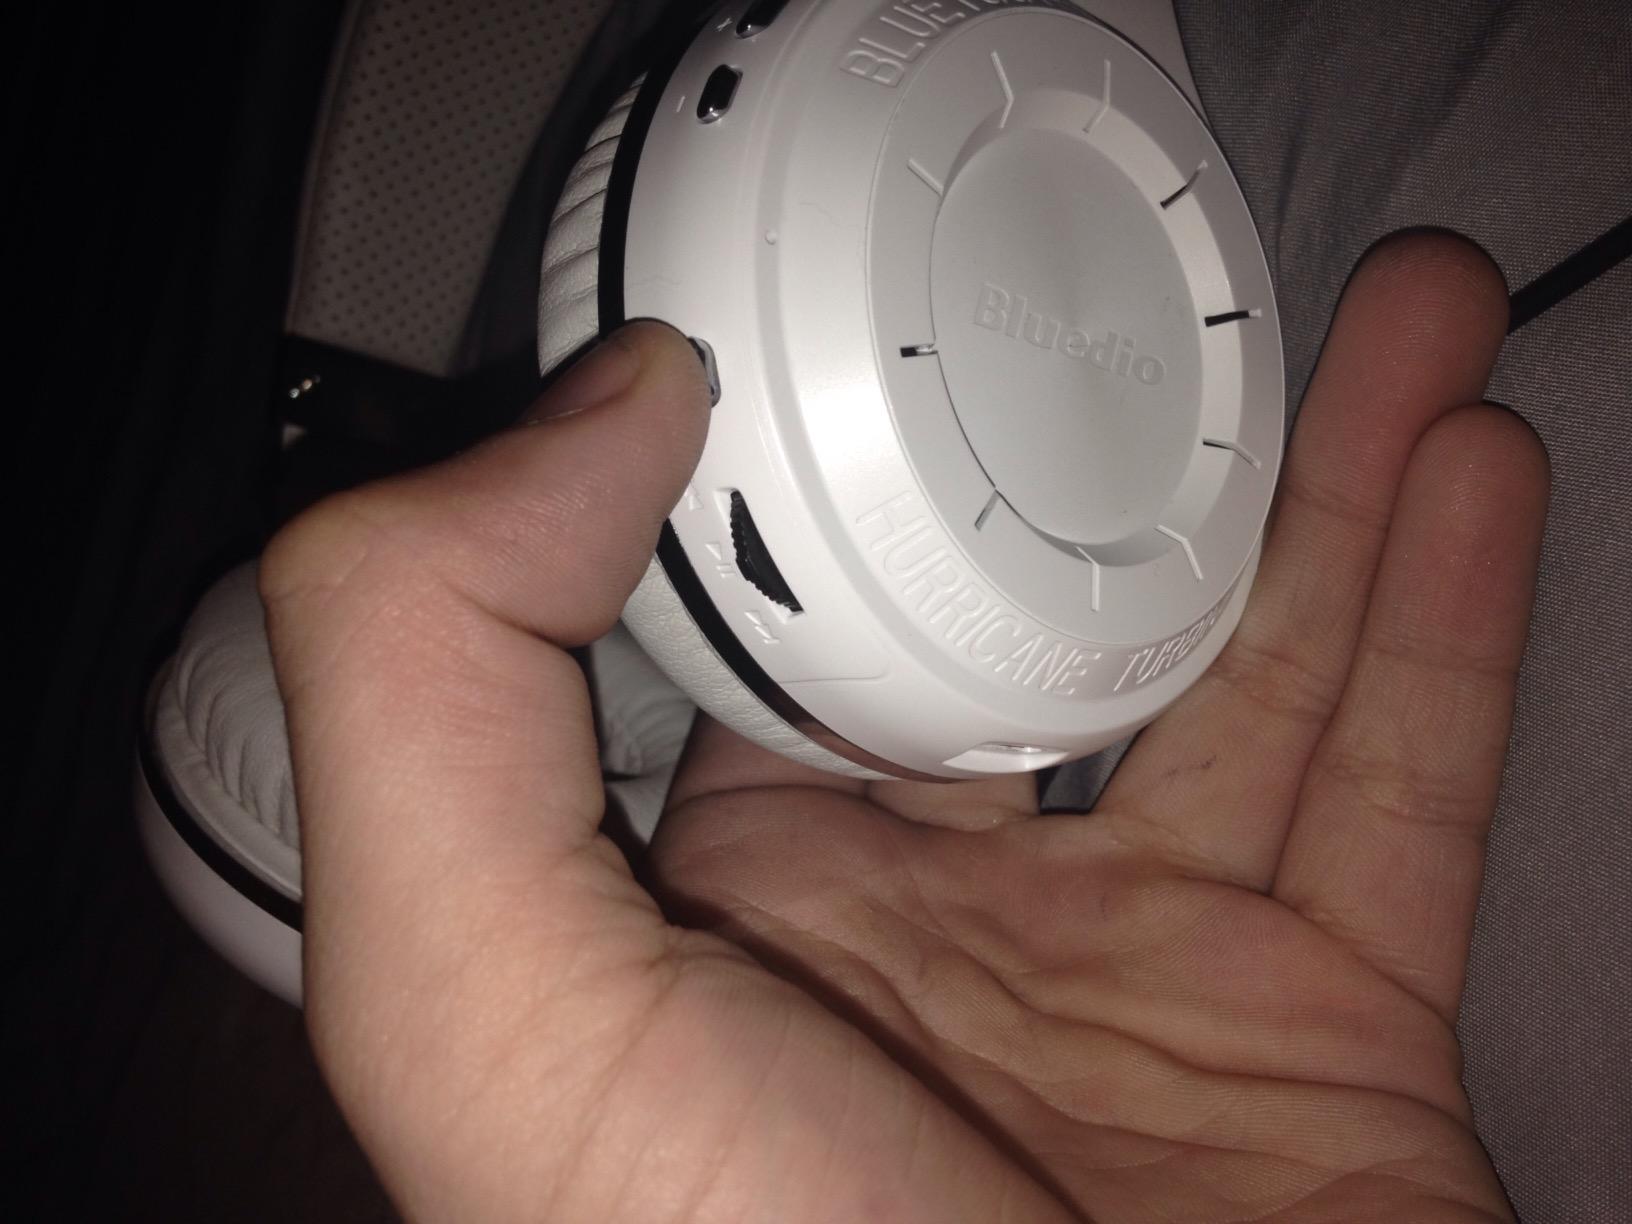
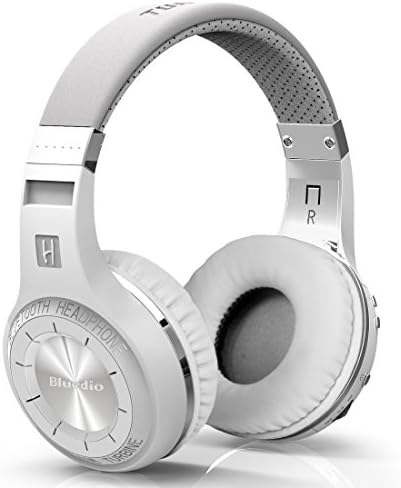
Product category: headphones
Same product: yes